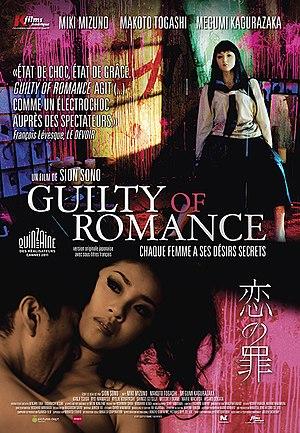
Affiche du film Guilty of Romance (Q873346)